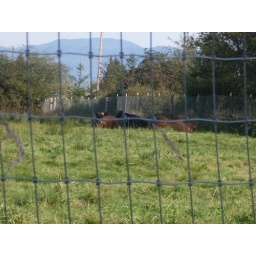
The cows were eating contentedly in the pasture and wouldn't come over to say &amp;quot;Hi!&amp;quot;